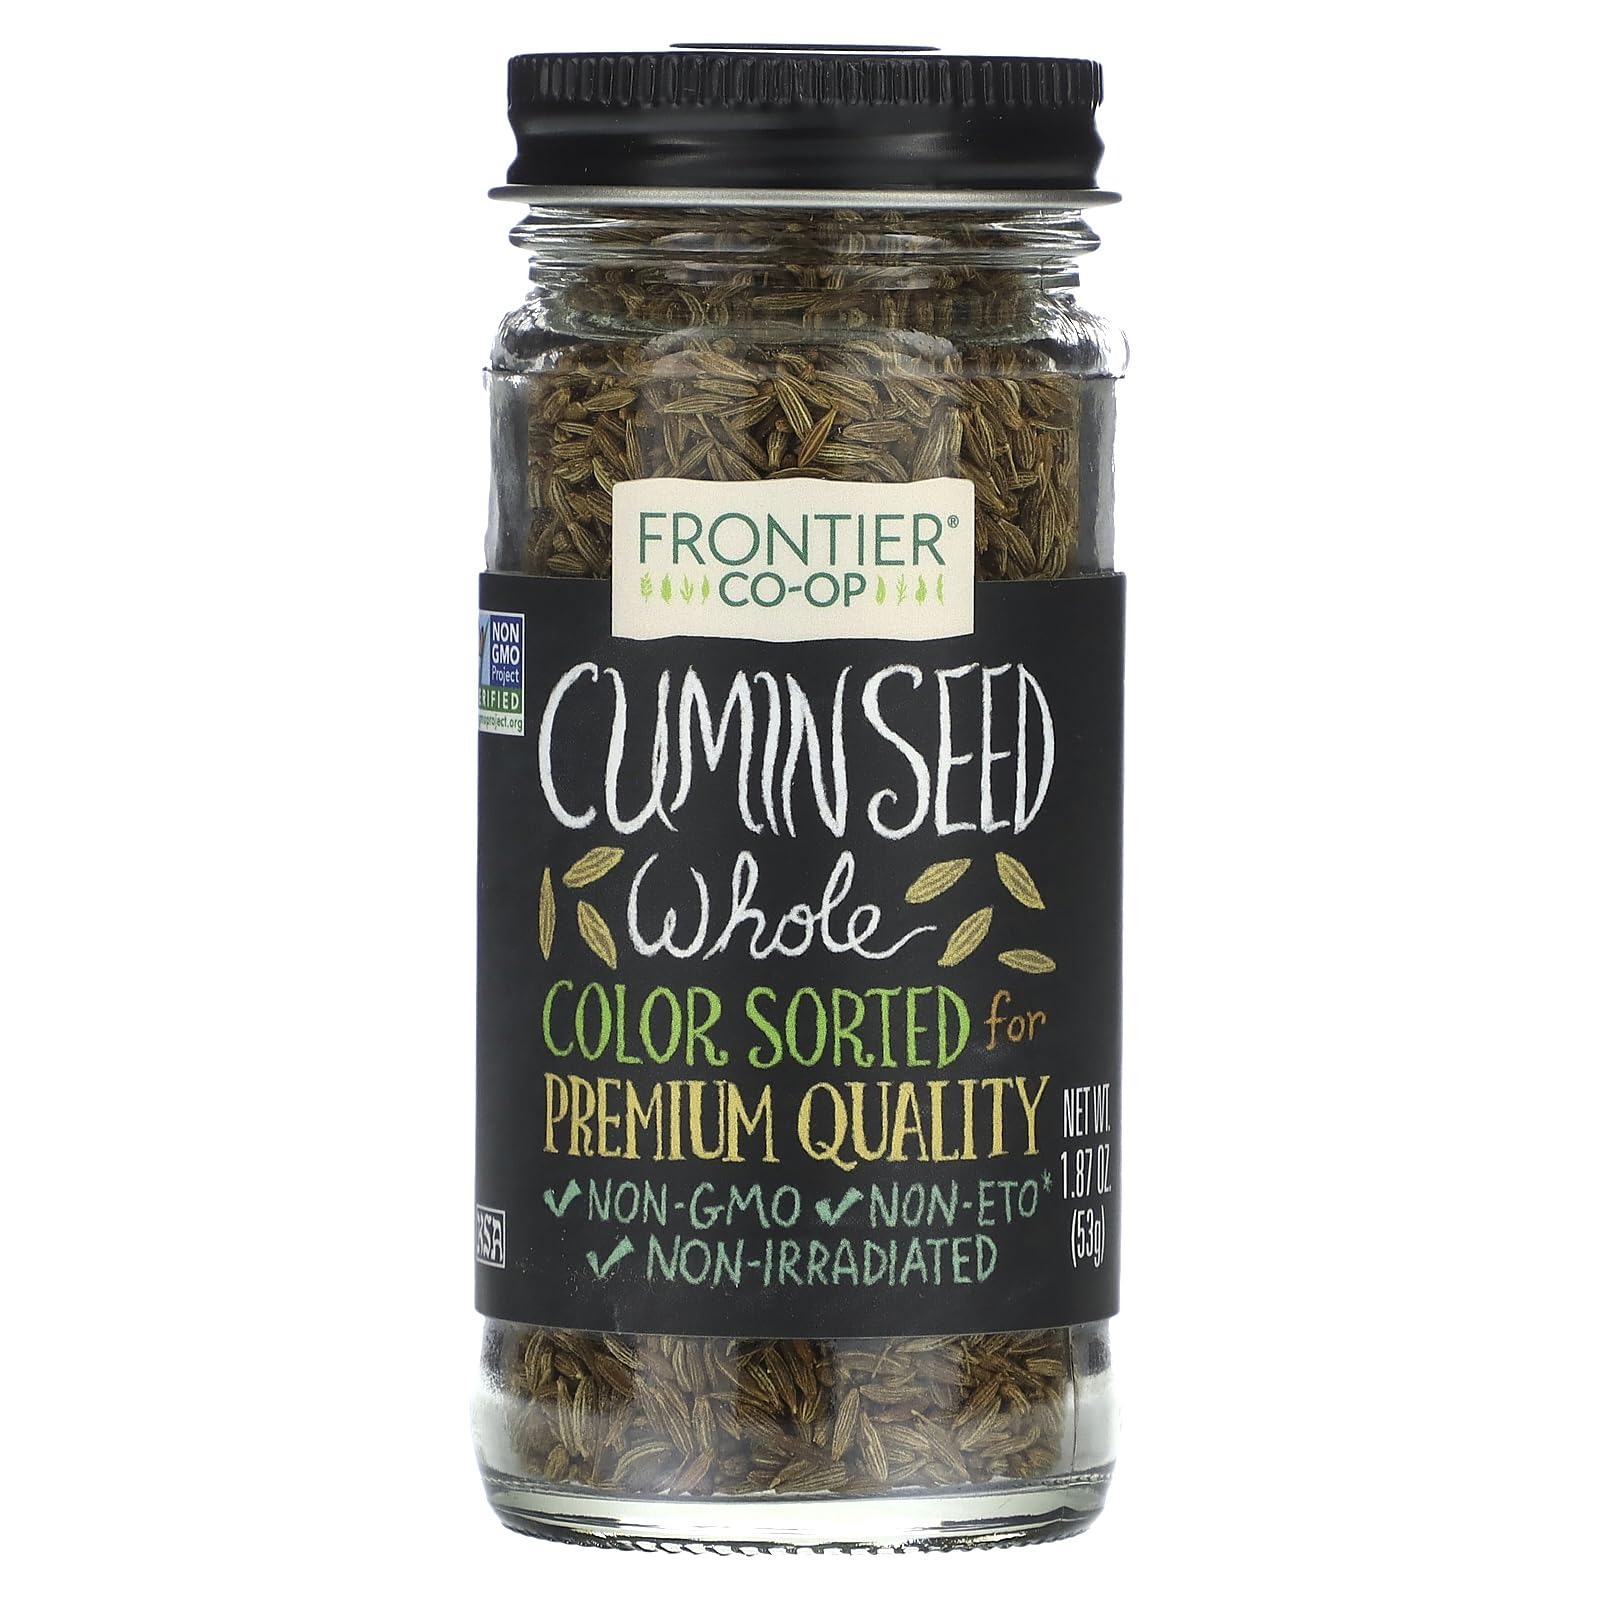
Item Name: Frontier Natural Products Cumin Seed, Whole, 1.87-Ounce
Bullet Point 1: 1.87 Ounce Bottle
Bullet Point 2: An essential, dominant flavor in Mexican, Asian and Indian cooking and in German breads
Bullet Point 3: Tasty and Flavorful
Bullet Point 4: DE whiskered, Non-Irradiated
Bullet Point 5: Frontier is a member owned co-op, responsible to people and planet
Value: 1.87
Unit: ounce

Price: 6.845